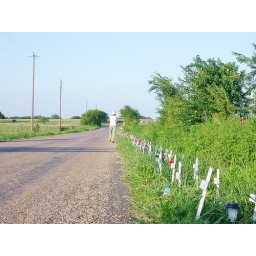
Crosses on a lonely road to Pres. Bush's ranch home in Crawford, Texas.